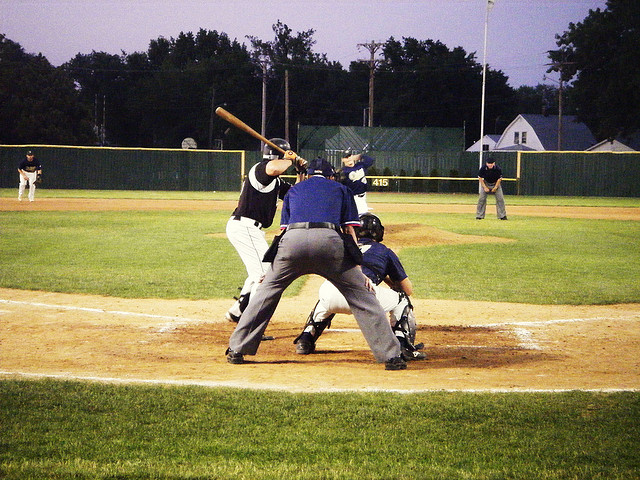
cầu thủ bắt bóng đang ngồi thấp người quan sát